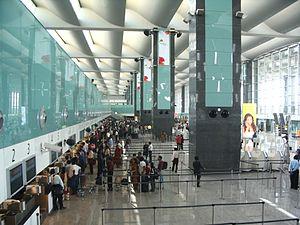
L'aéroport international Kempegowda est un aéroport international desservant la ville de Bangalore en Inde. L'aéroport est situé à 4 kilomètres au sud de Devanahalli et à 40 kilomètres du centre de Bangalore. Il couvre 1 600 hectares. Il a remplacé le vieil aéroport international de HAL Bangalore. Sa construction a commencé en juillet 2005, après une décennie de retard. Il devait être inauguré le 30 mars 2008, mais en raison de retards dans les services du contrôle du trafic aérien, il a été mis en service dans la nuit du 23 mai 2008, juste avant minuit. Les plans futurs envisagent l'expansion du terminal et des pistes et le développement commercial, y compris des centres d'affaires, des boutiques hors-taxe, des centres de divertissement, des points internet et des bureaux.